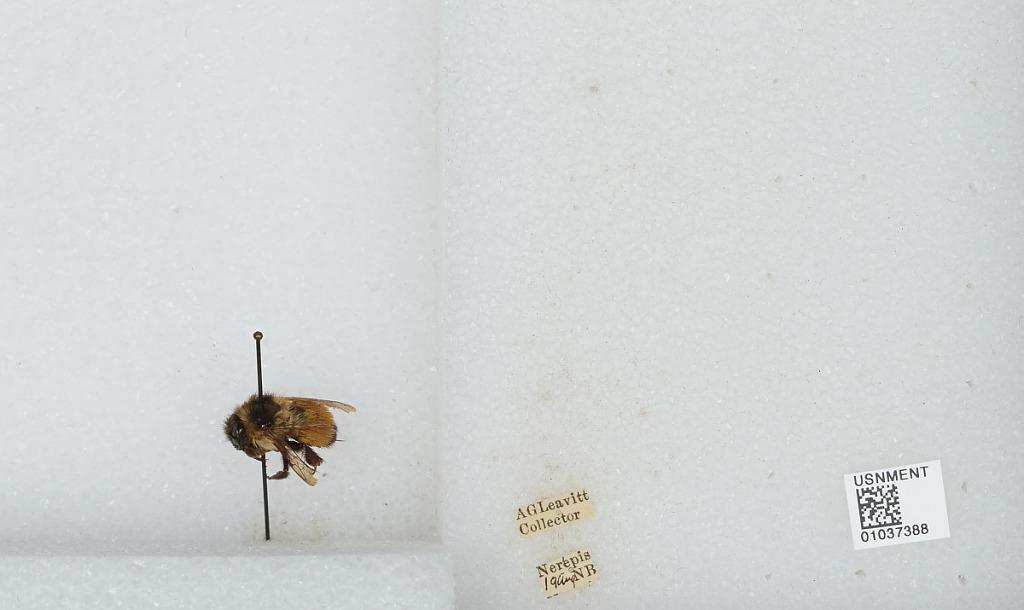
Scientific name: Bombus (Pyrobombus) ternarius Say
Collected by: A. Leavitt
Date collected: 1919-8-
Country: Canada
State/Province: New Brunswick
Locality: Nerepis
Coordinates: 45.3969, -66.3072